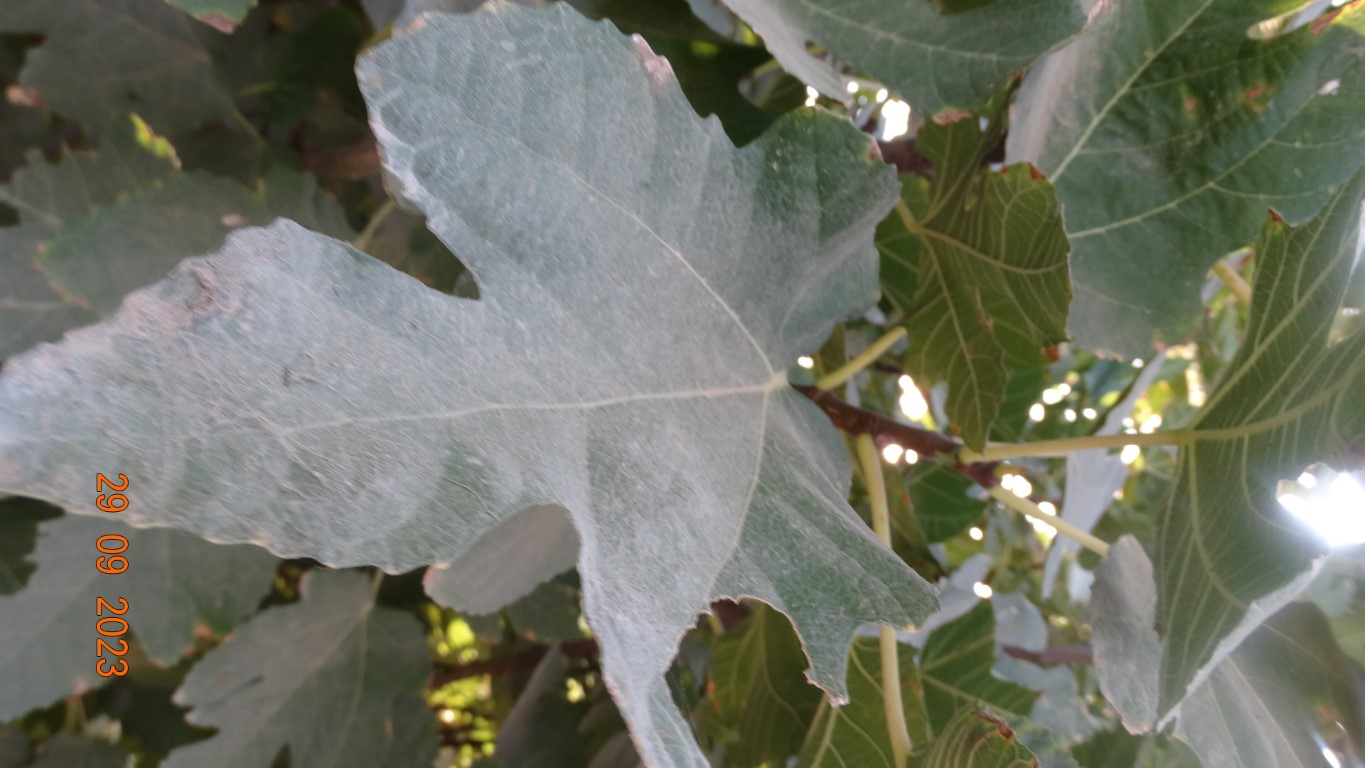
Label: healthy